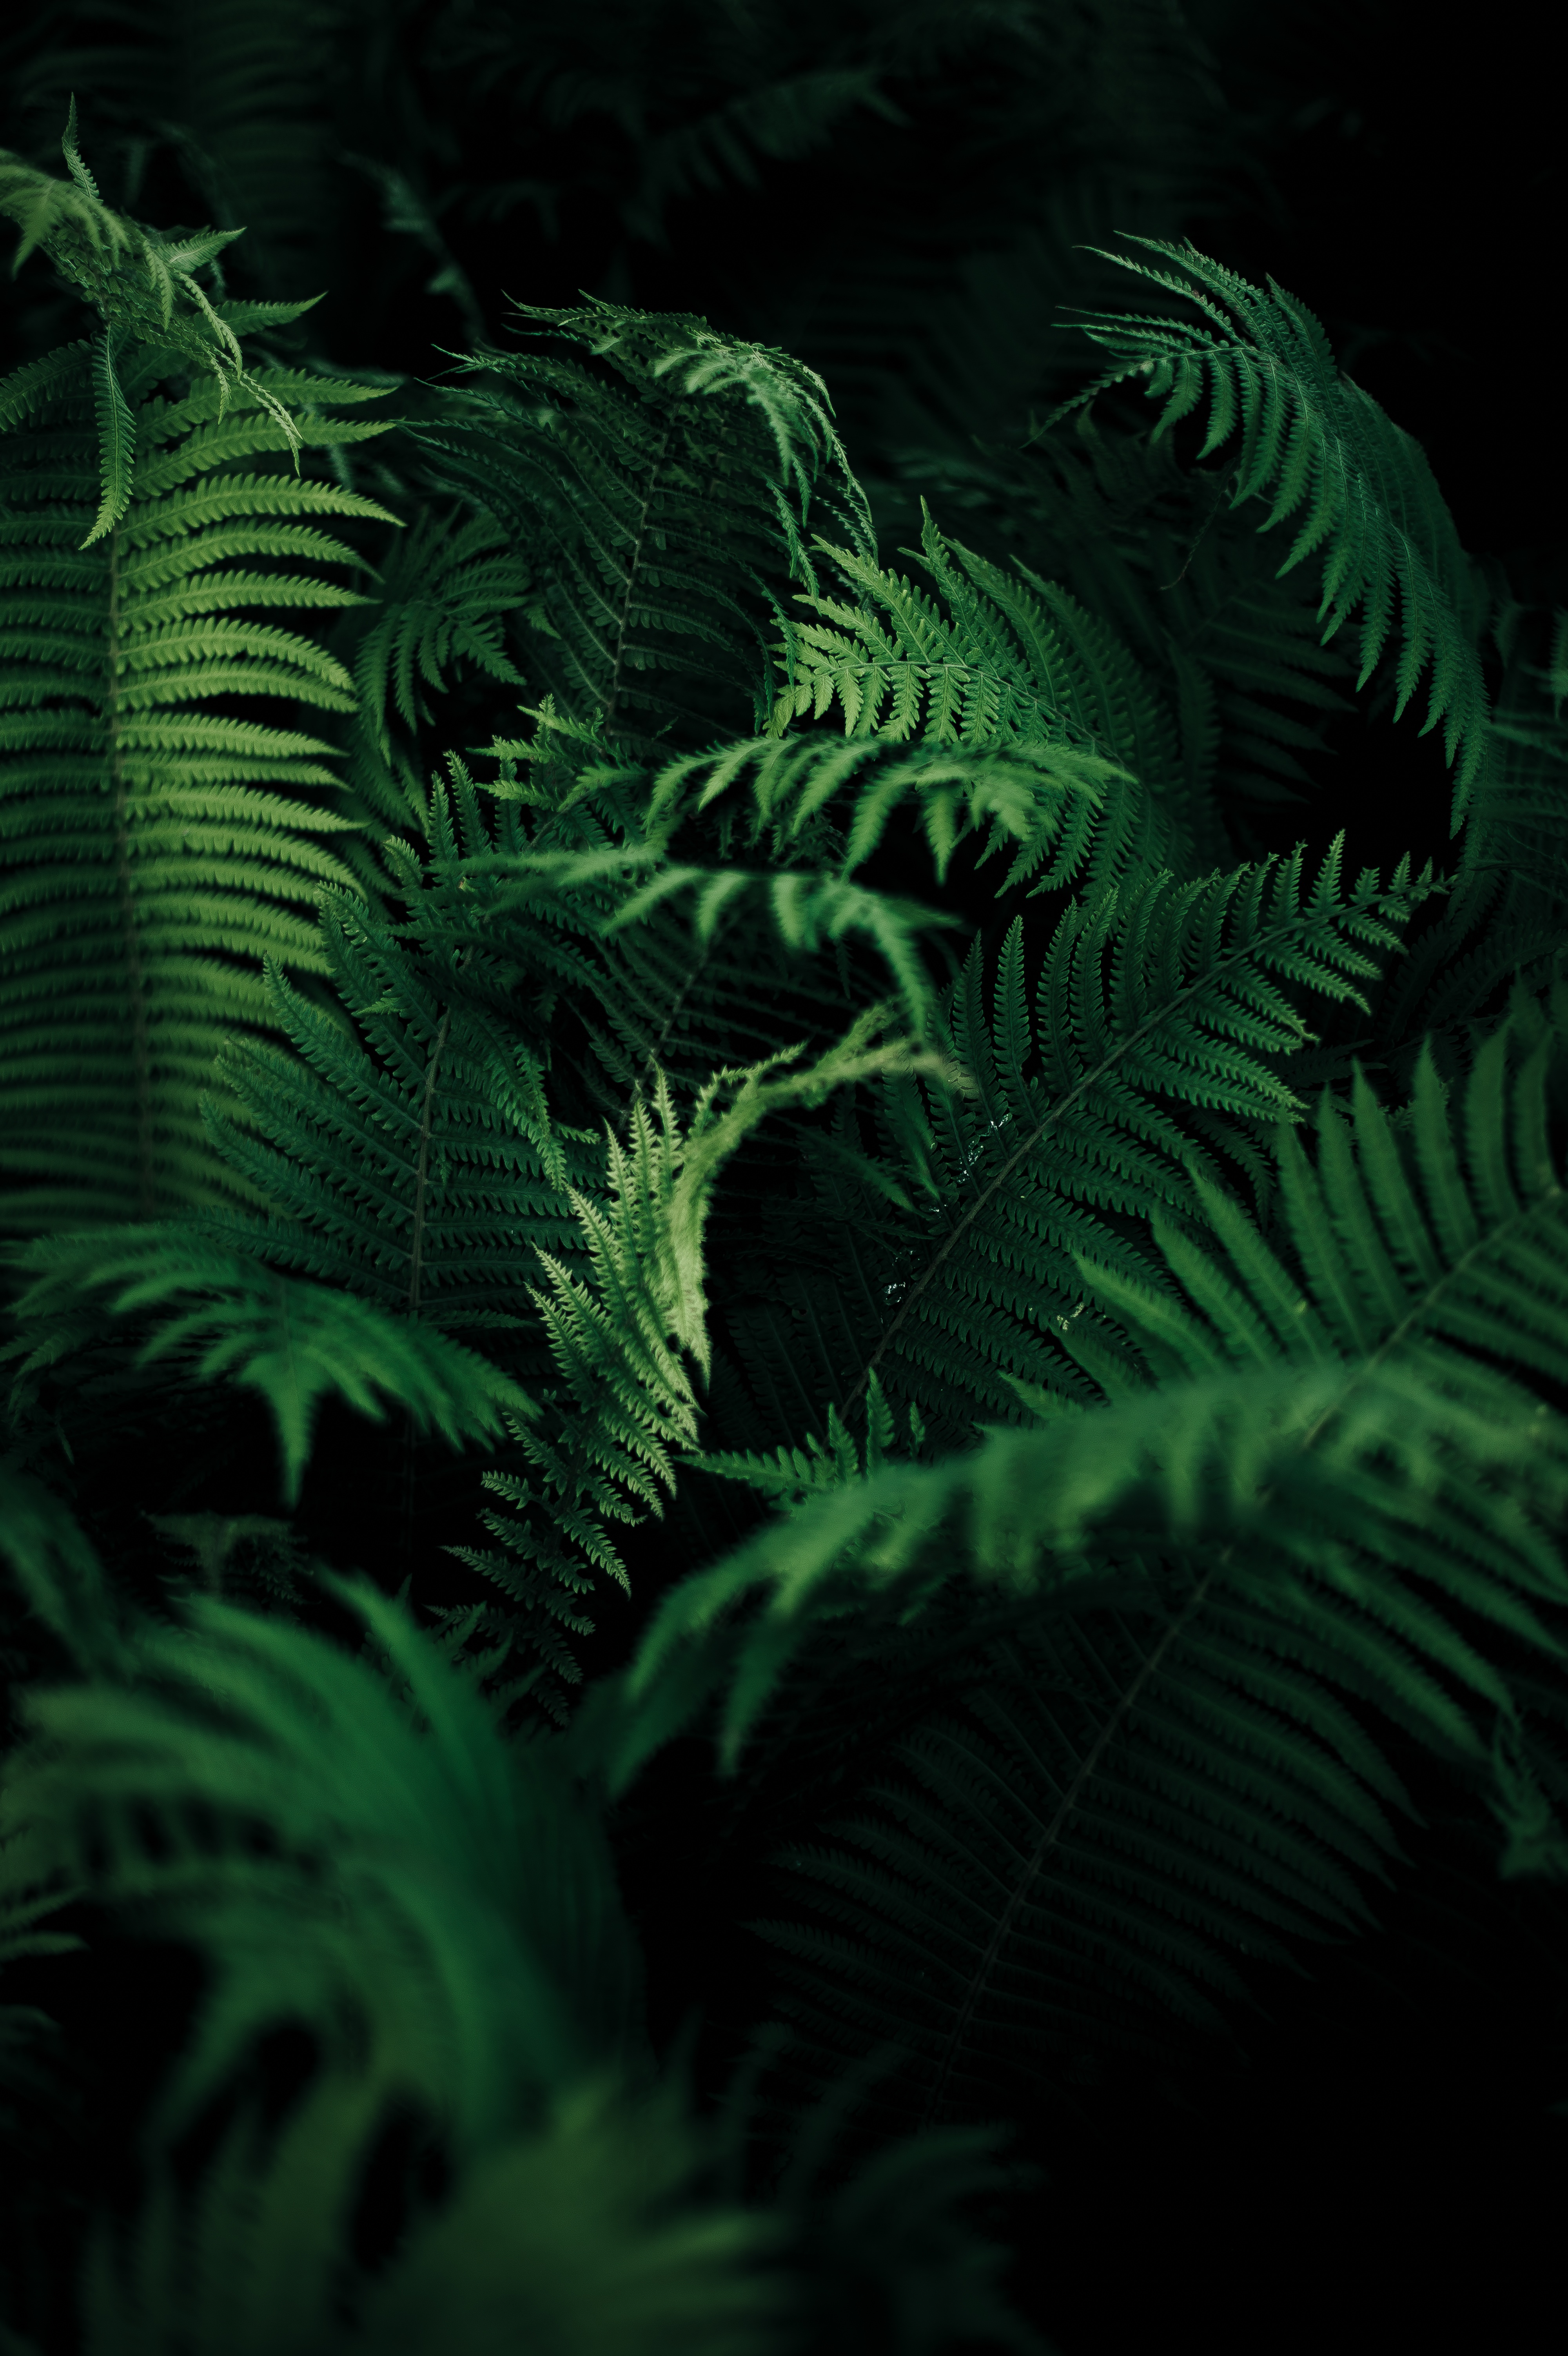
nature, forest, branch, plant, leaf, flower, green, jungle, darkness, botany, monochrome, flora, fern, greenery, frond, rainforest, plant stem, land plant, ferns and horsetails, vascular plant